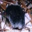
Label: shrew